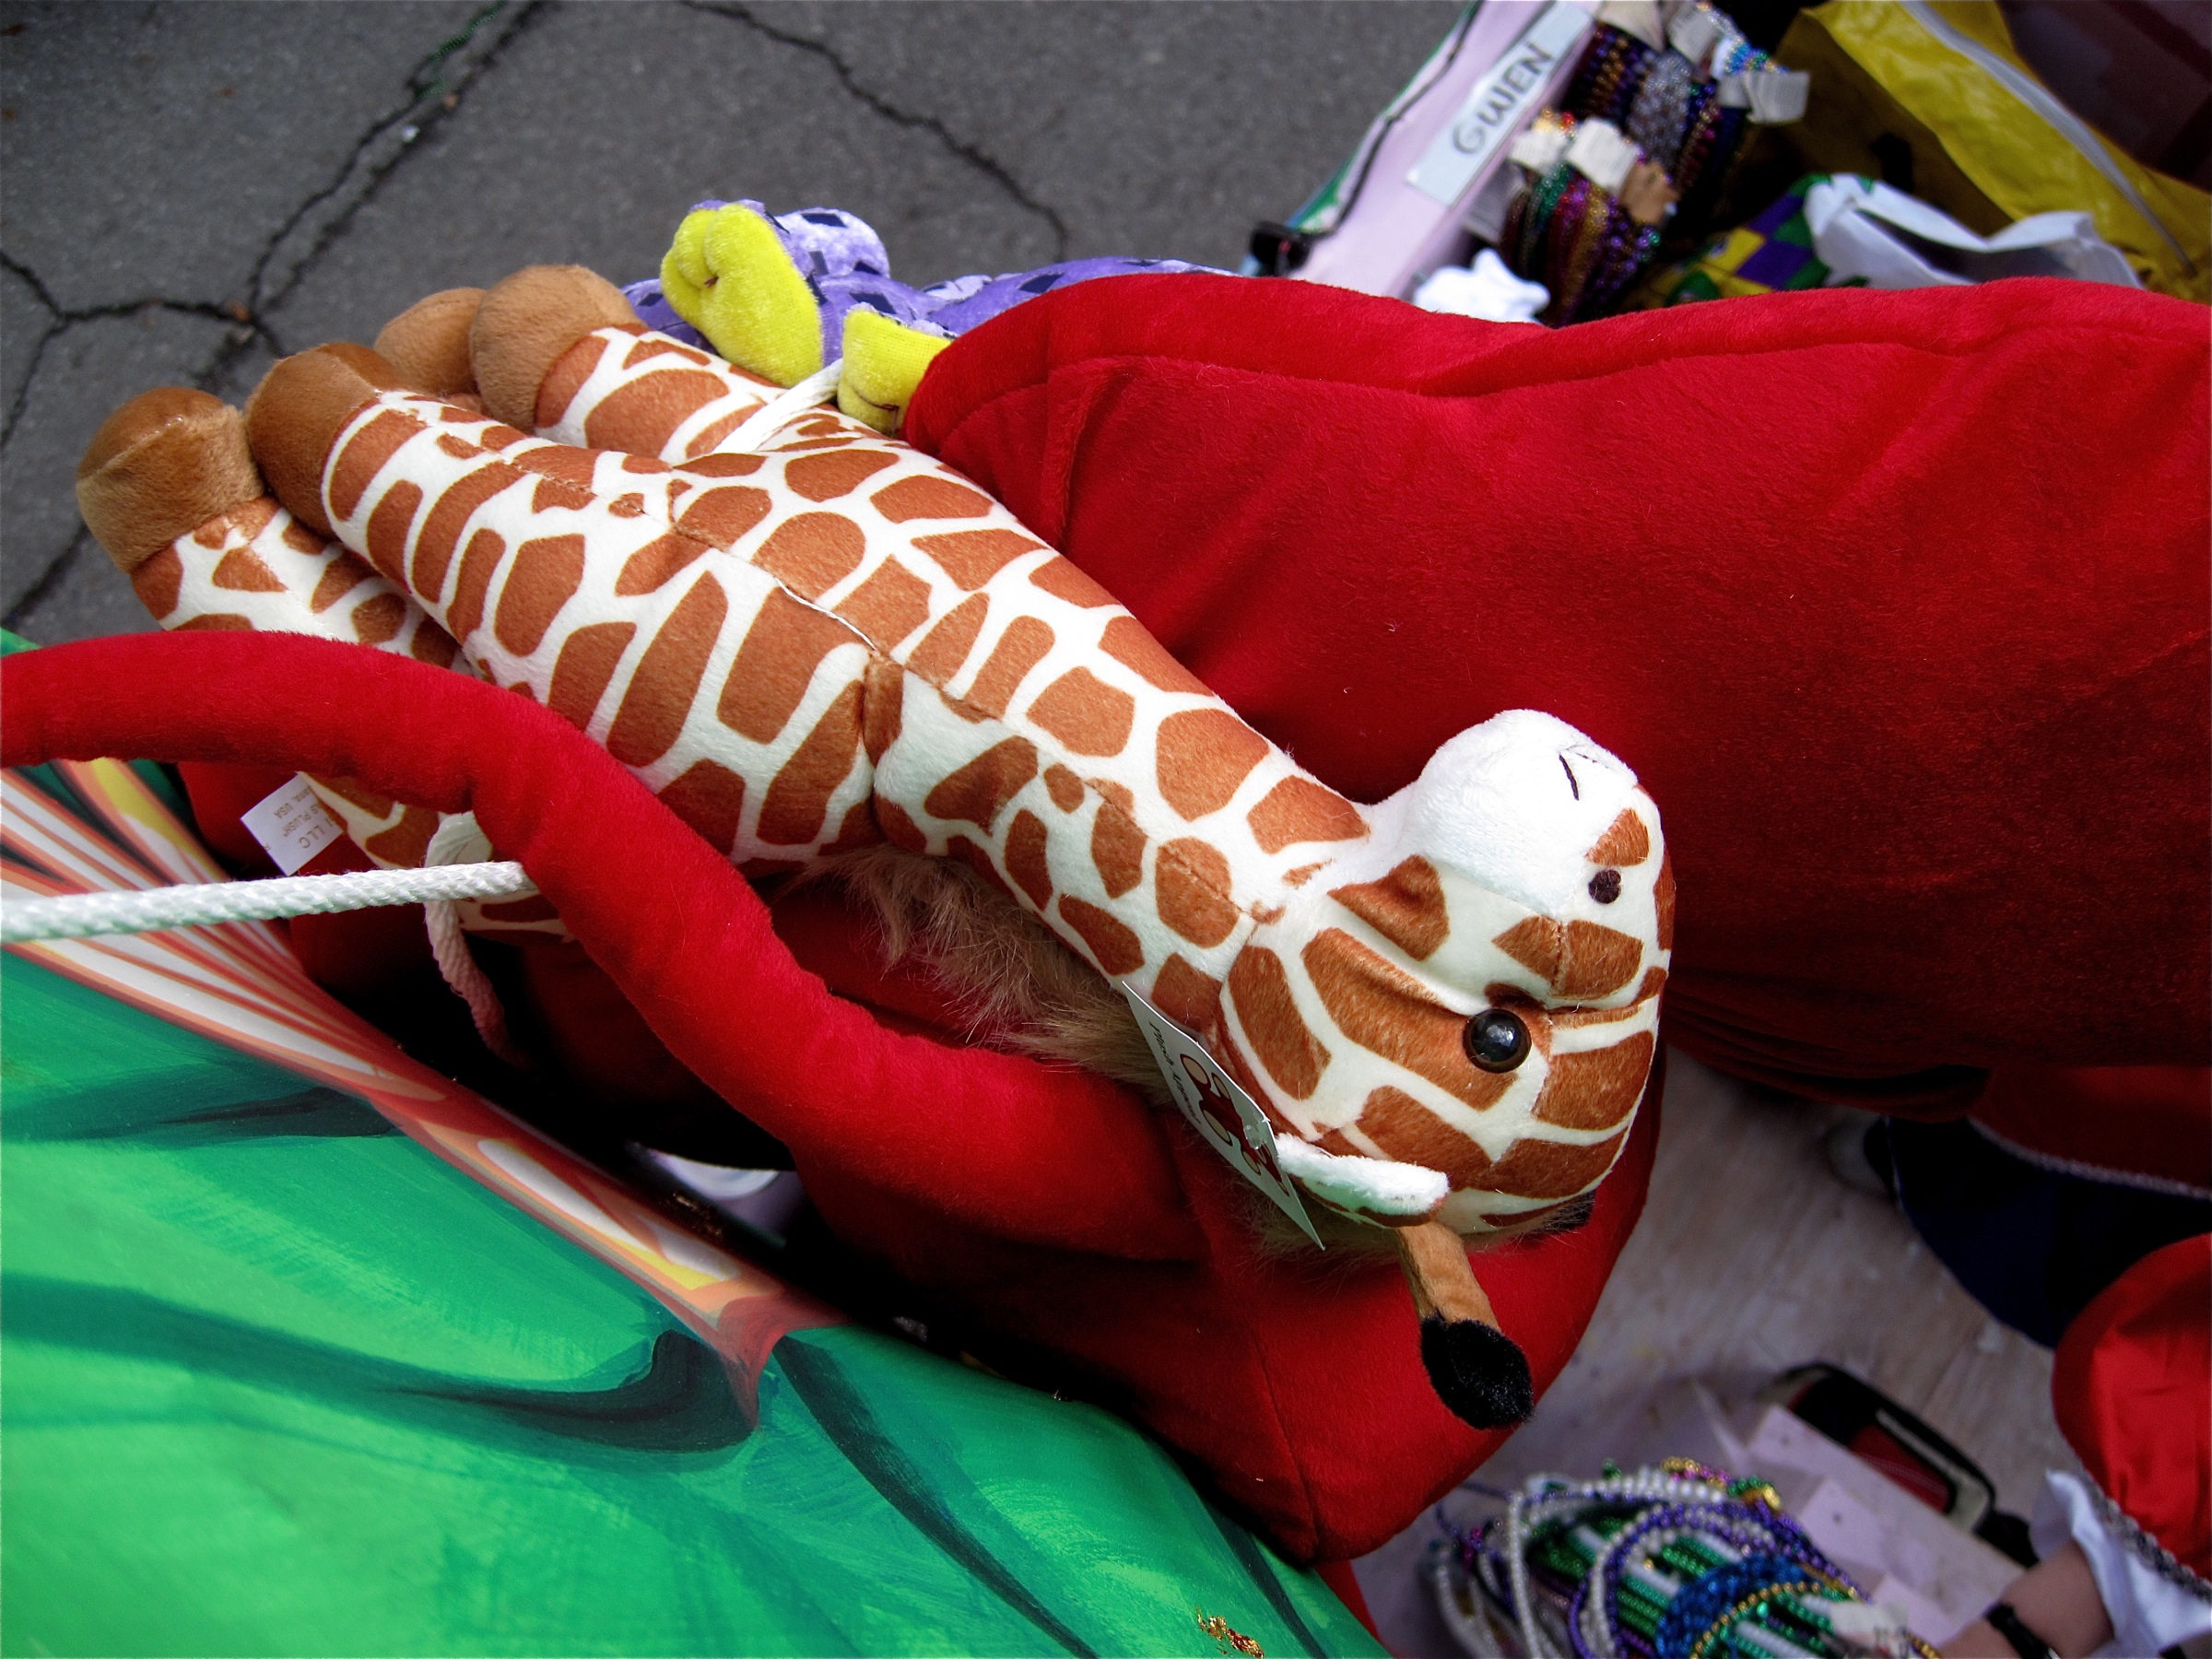
red, color, neworleans, mardigras, kreweofkingarthur